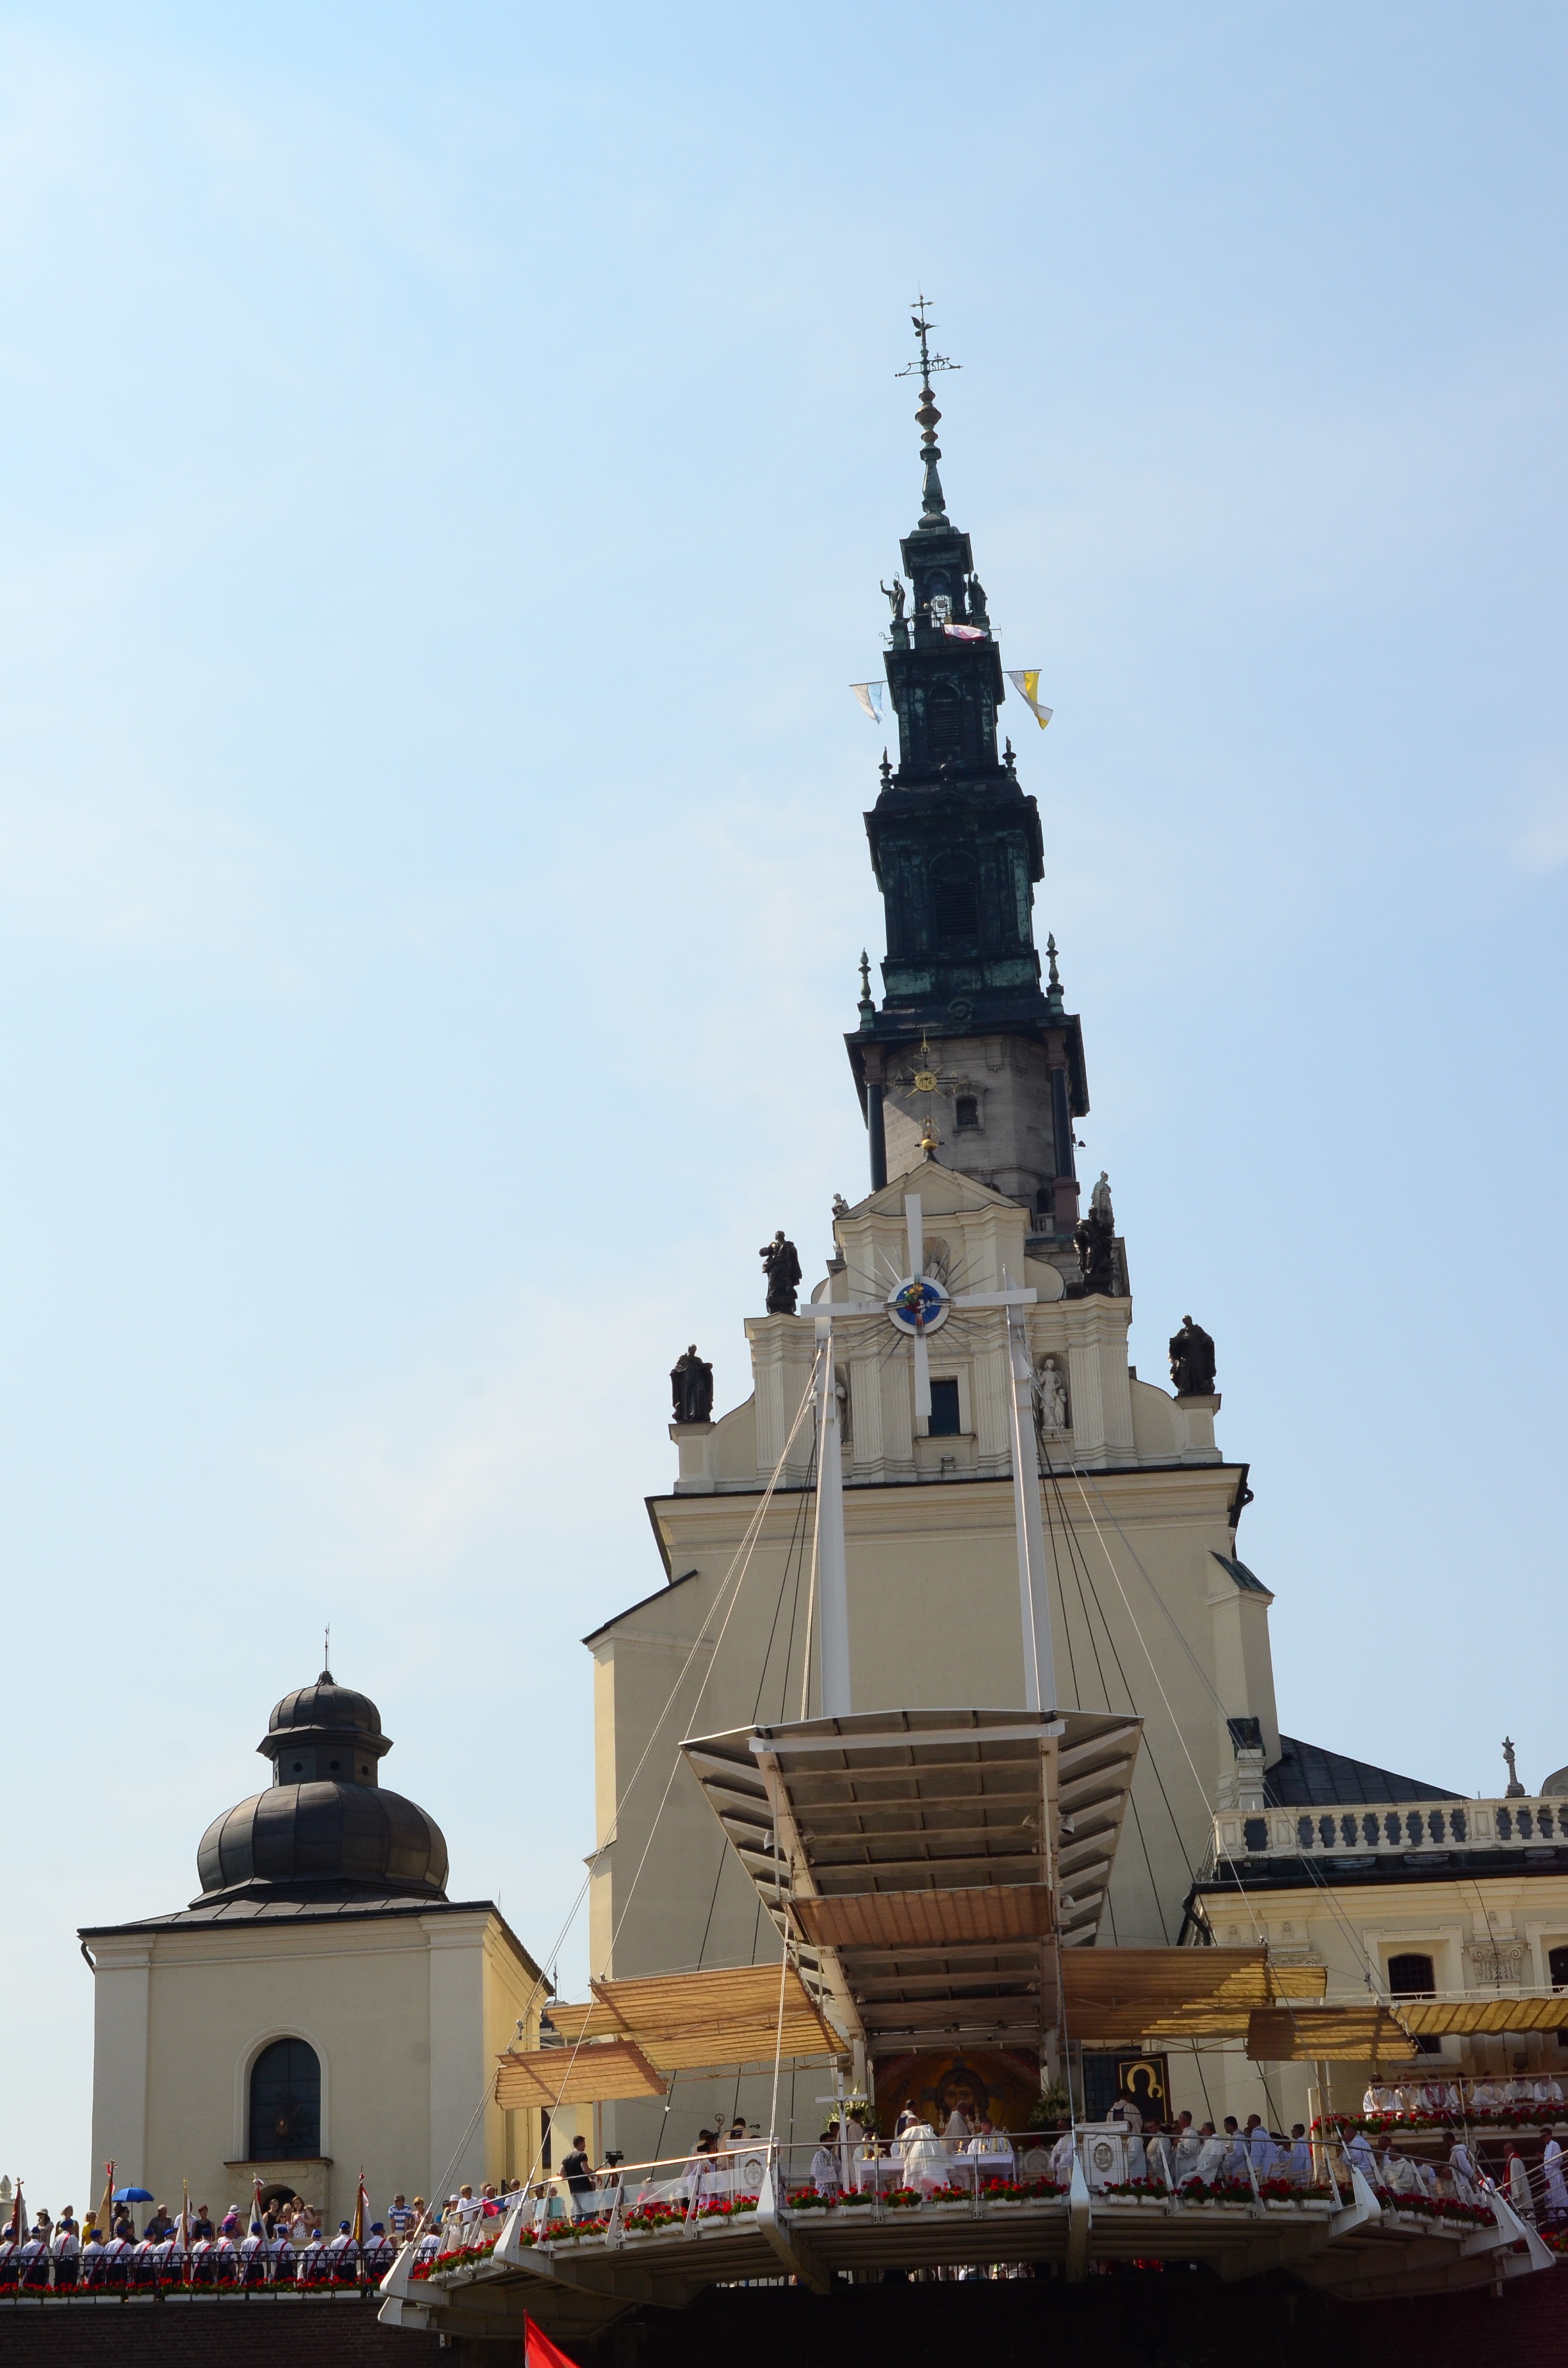
landmark, spire, tower, tourism, place of worship, monument, steeple, statue, temple